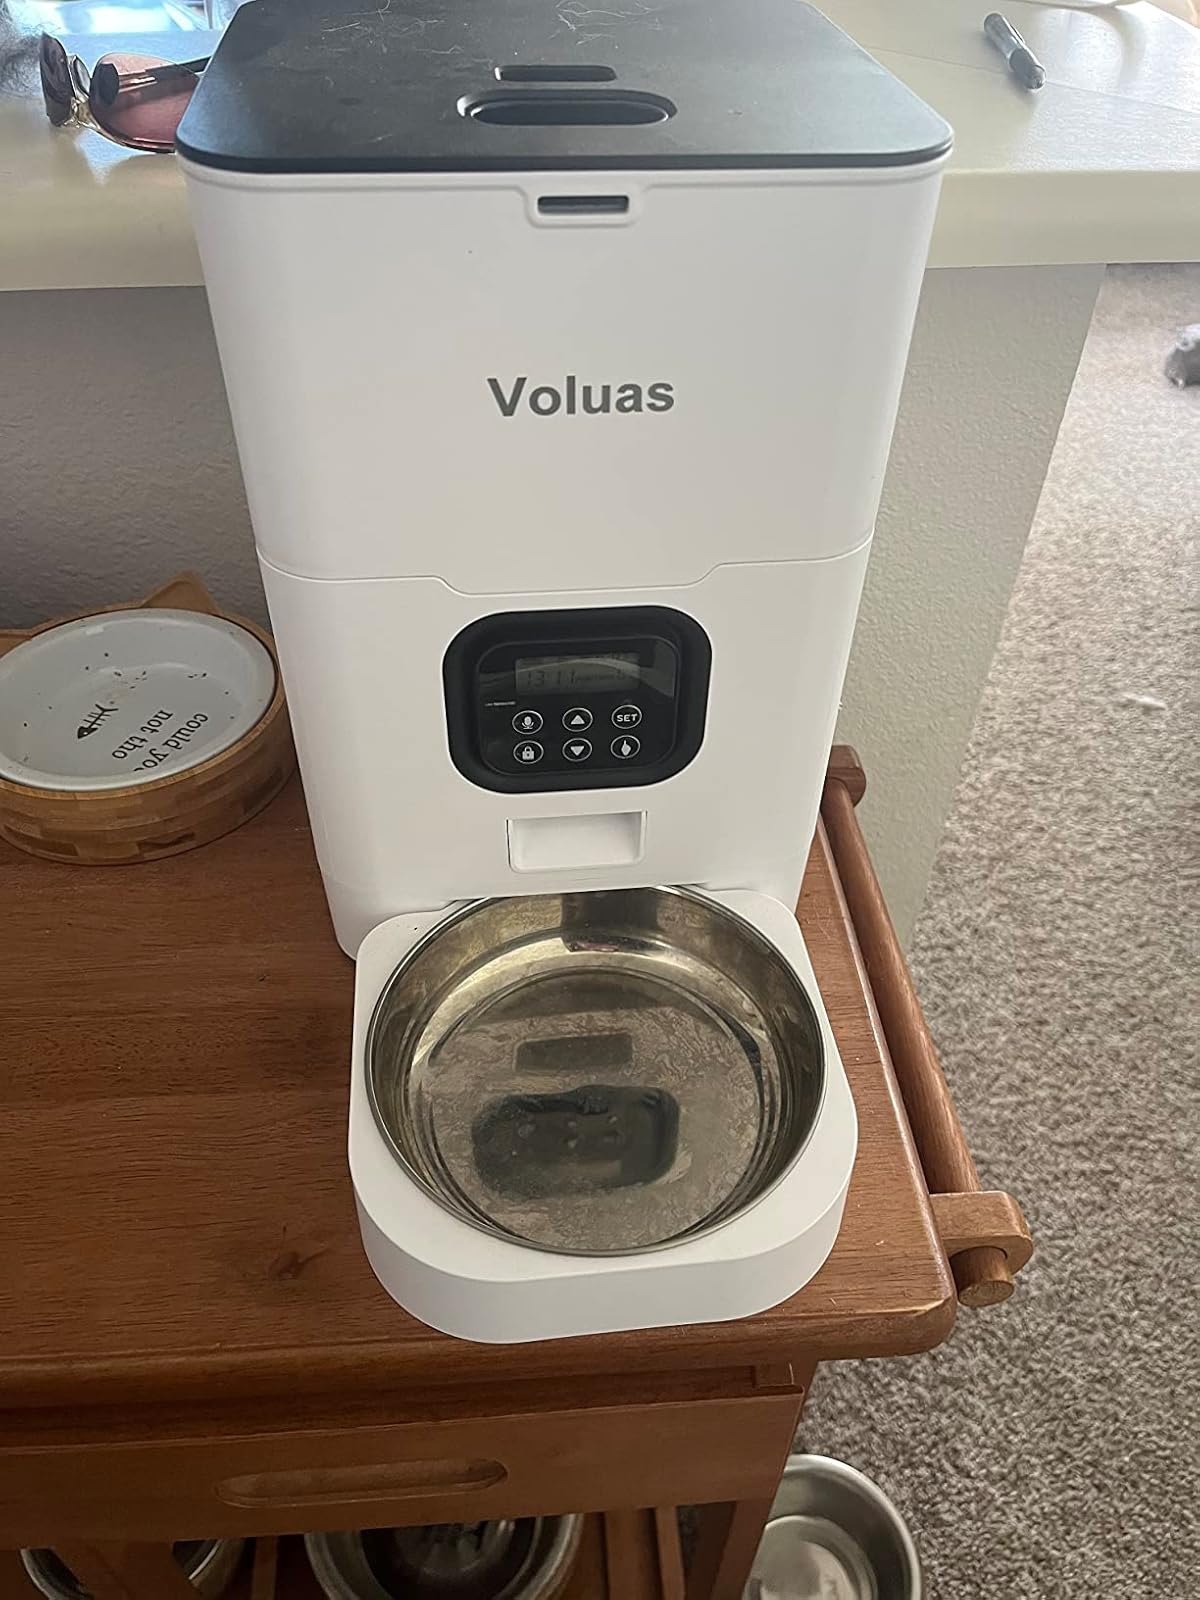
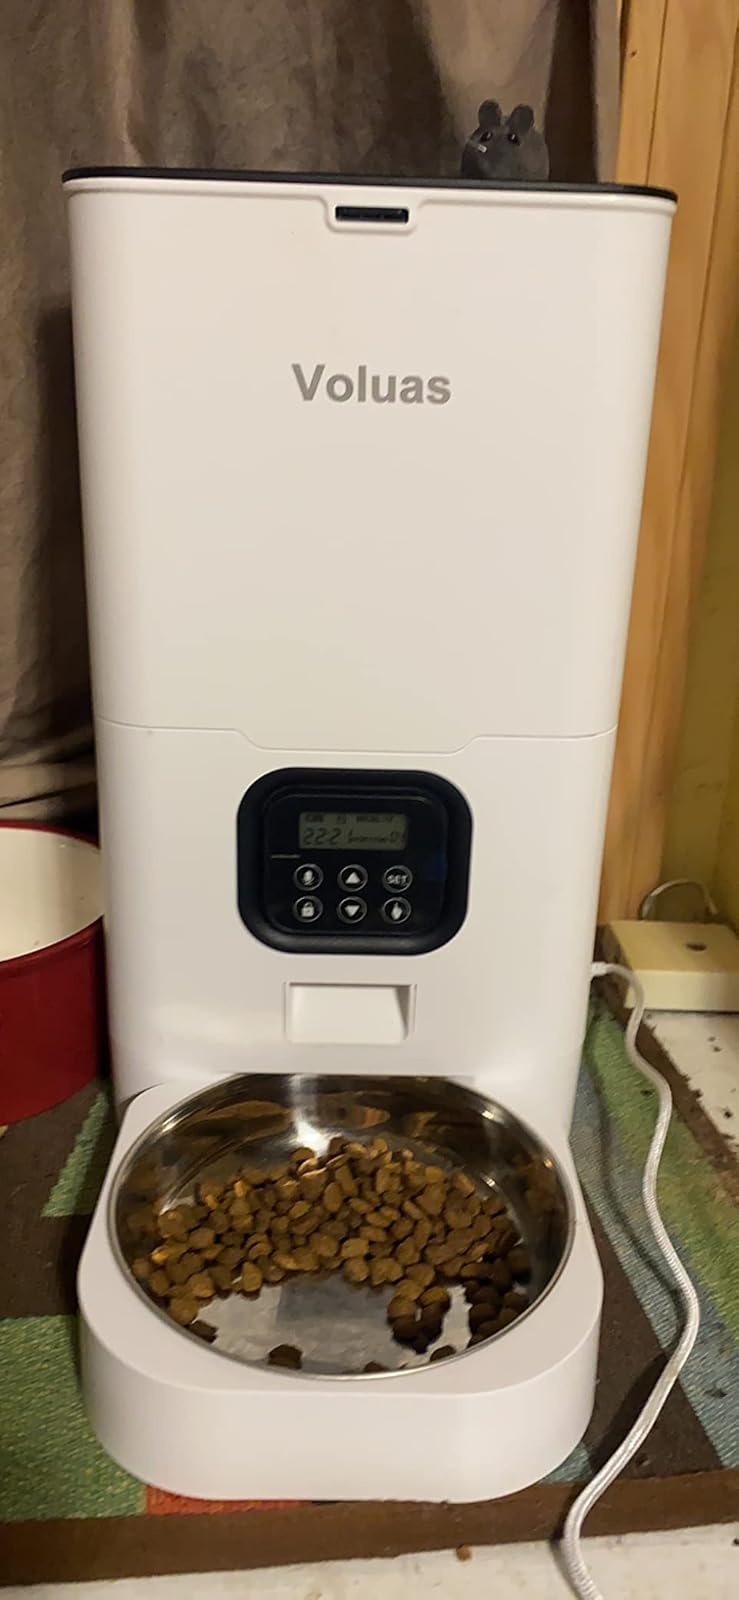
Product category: items_feeder
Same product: yes